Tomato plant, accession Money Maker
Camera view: bottom (45 deg); turntable rotation: 270 degrees
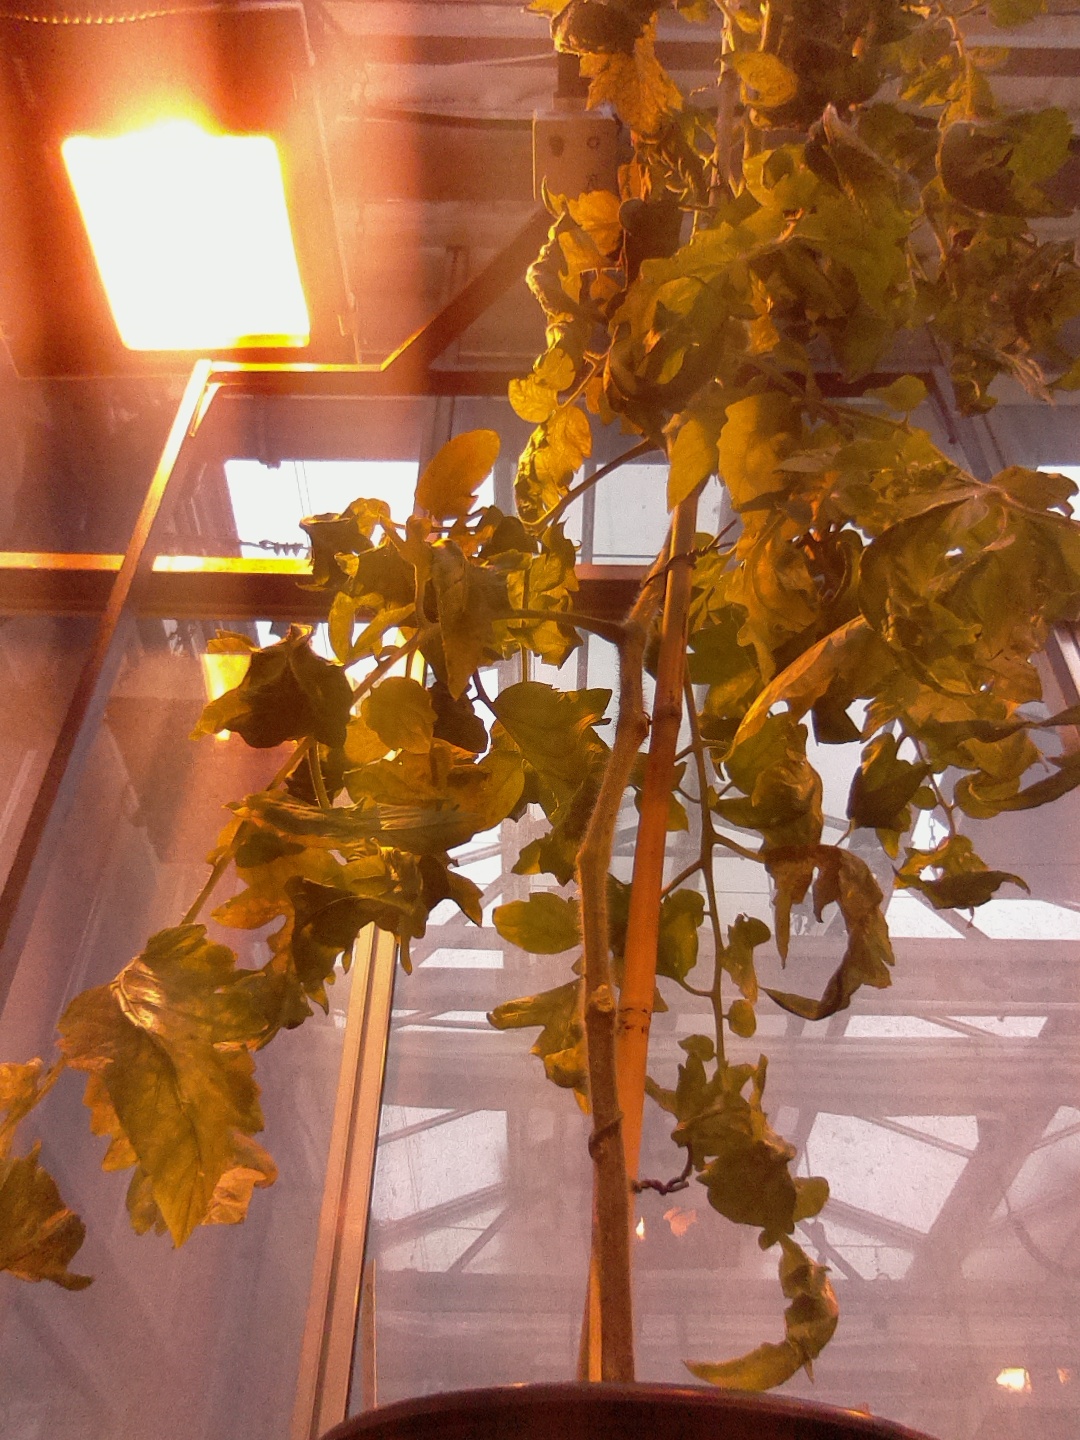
BBCH growth stage 74: 40%-50% of final fruit size